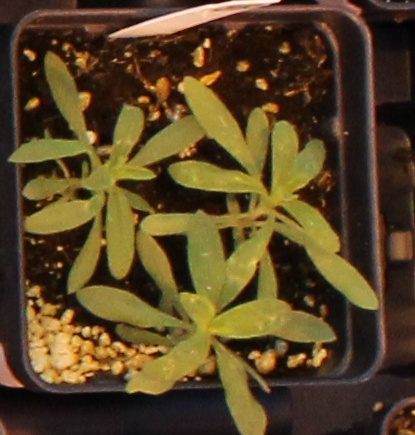
Label: Kochia